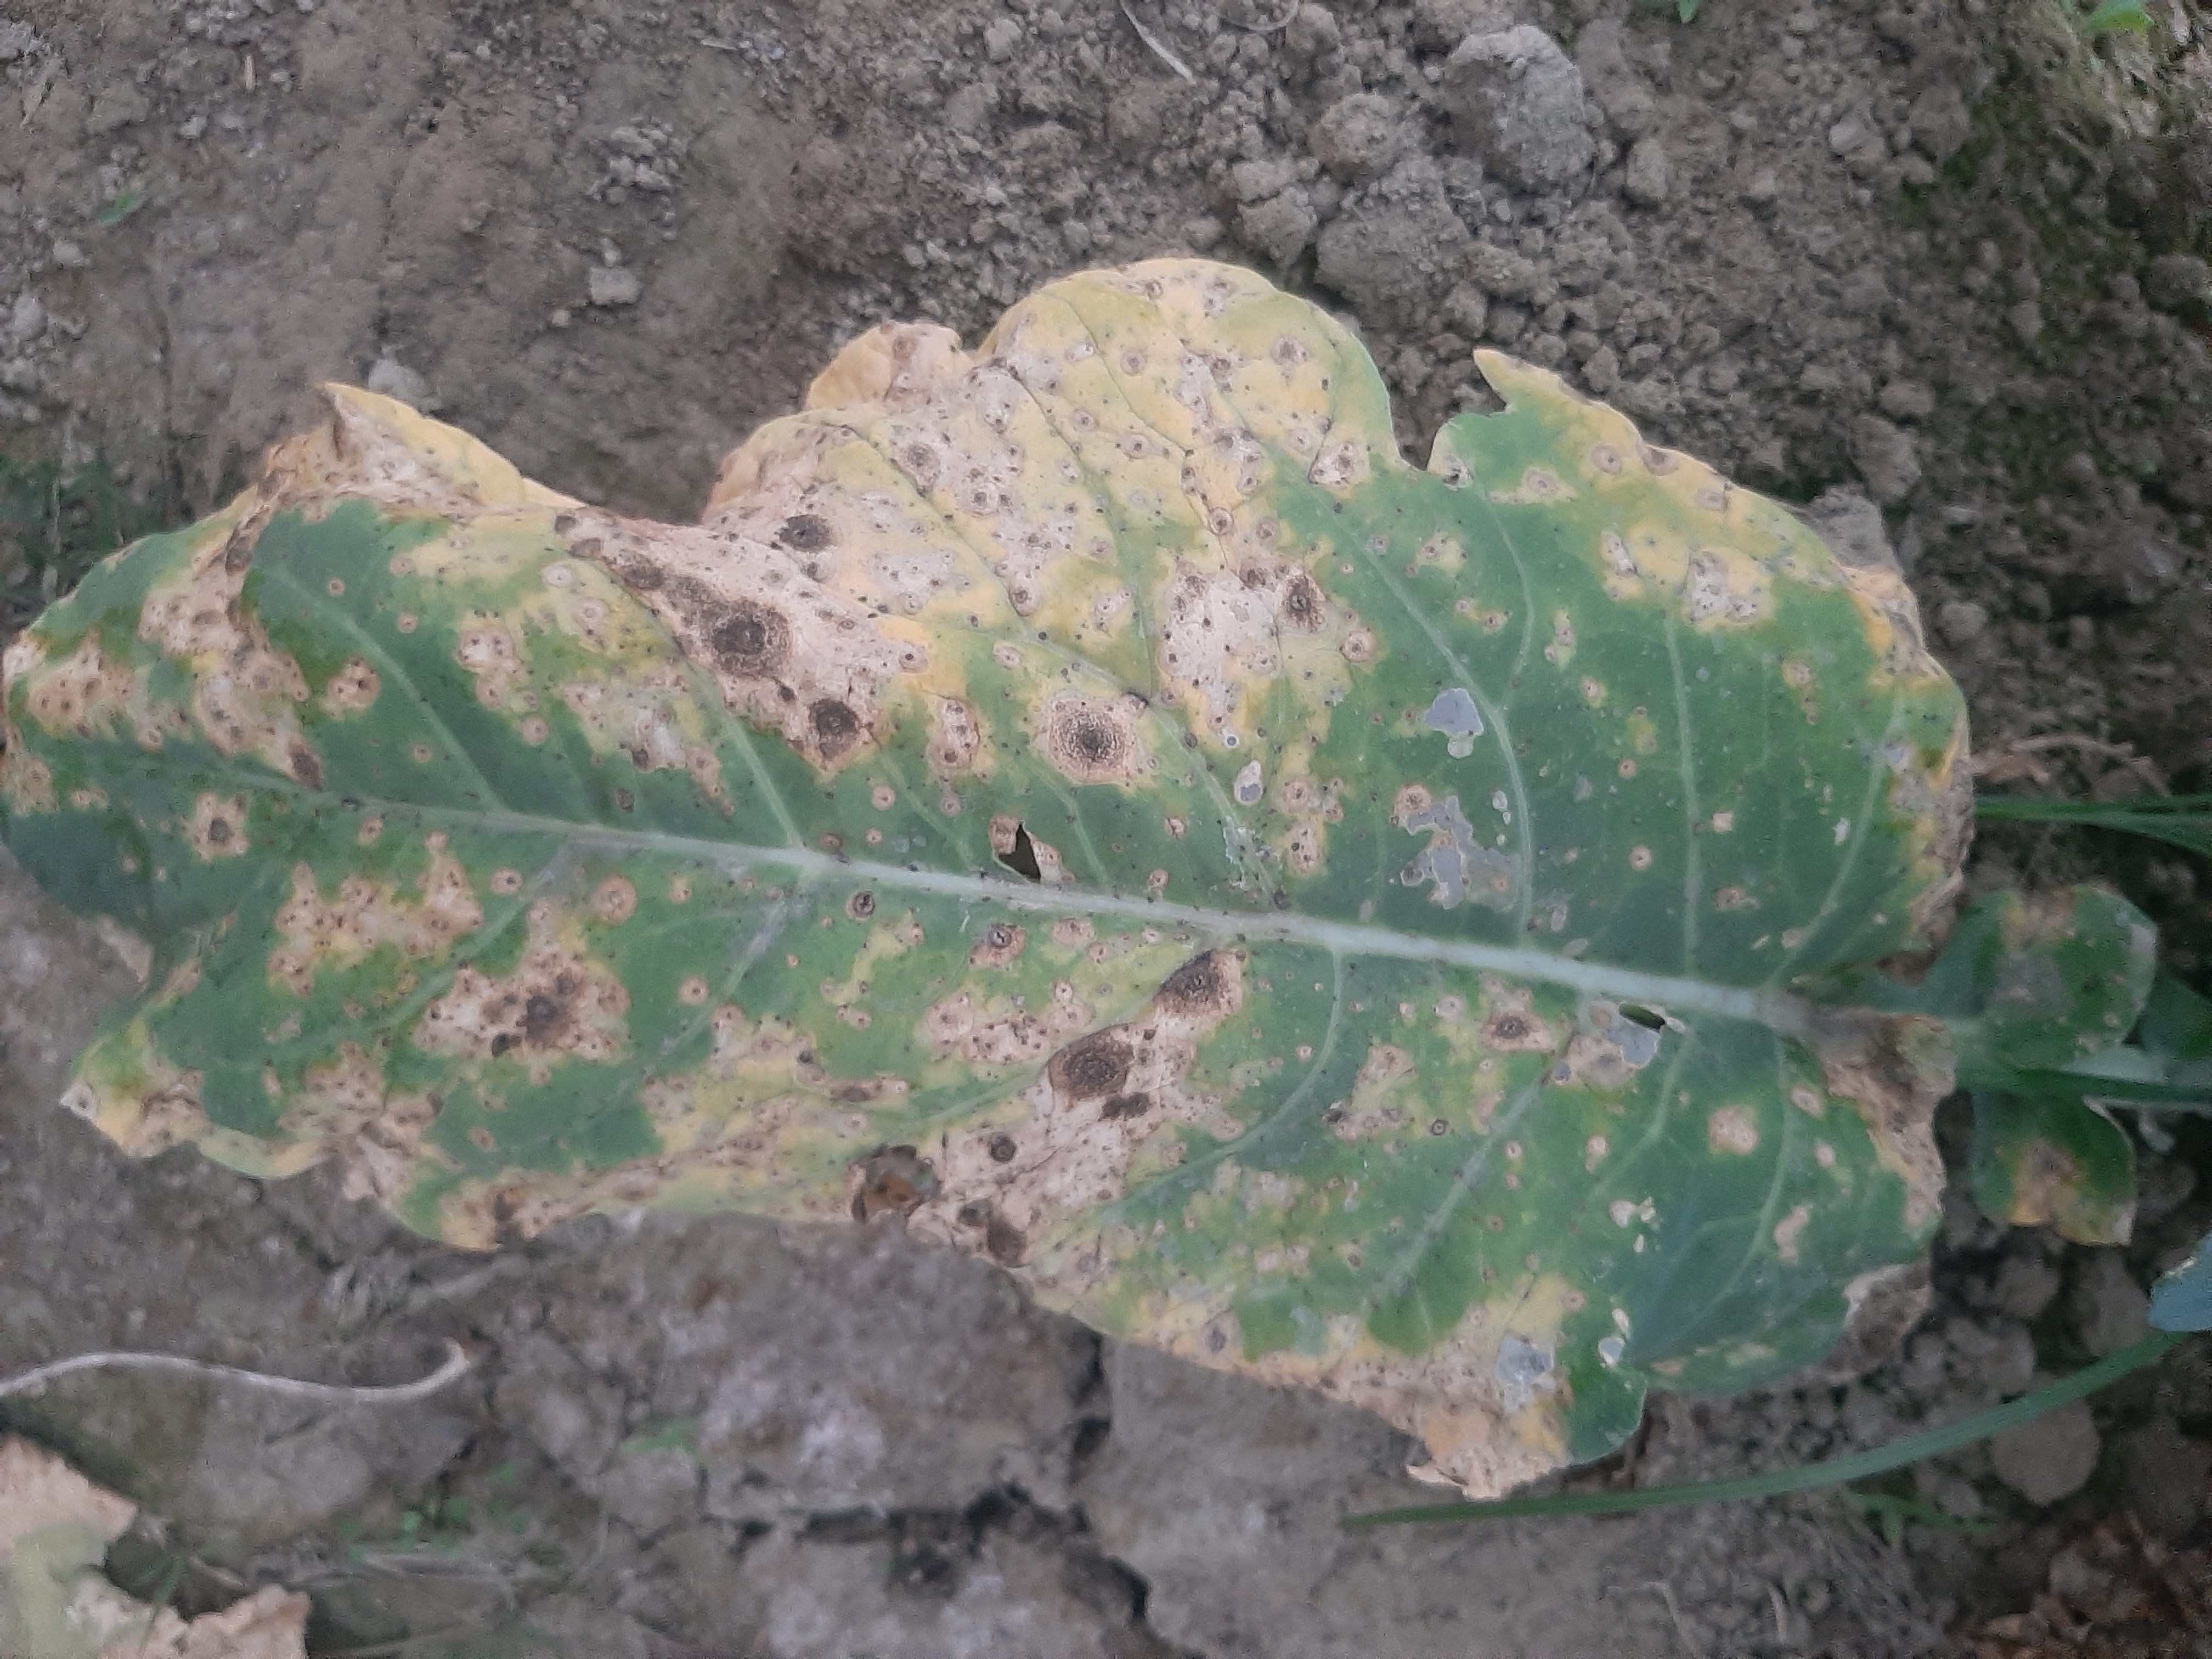
Label: Downy Mildew